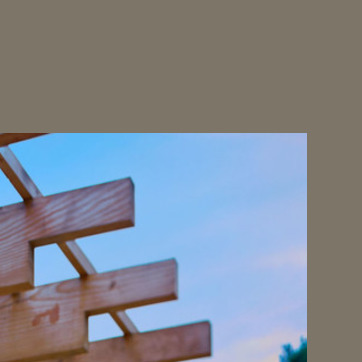
Material: sky